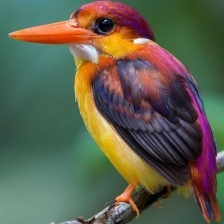
Species: RUFOUS KINGFISHER
Scientific name: CHLOROCERYLE INDA